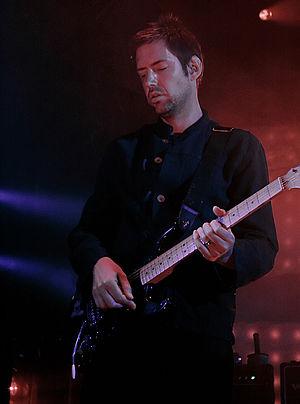
Radiohead [ˌɹeɪdioʊˈhɛd] est un groupe de rock britannique, originaire d'Abingdon, dans l'Oxfordshire. Formé en 1985, il est composé de Thom Yorke, des frères Jonny Greenwood et Colin Greenwood, Ed O'Brien, et Phil Selway.
"Edward ""Ed"" John O'Brien, musicien britannique né le 15 avril 1968 à Oxford, est guitariste dans le groupe Radiohead.